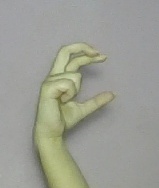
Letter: thal